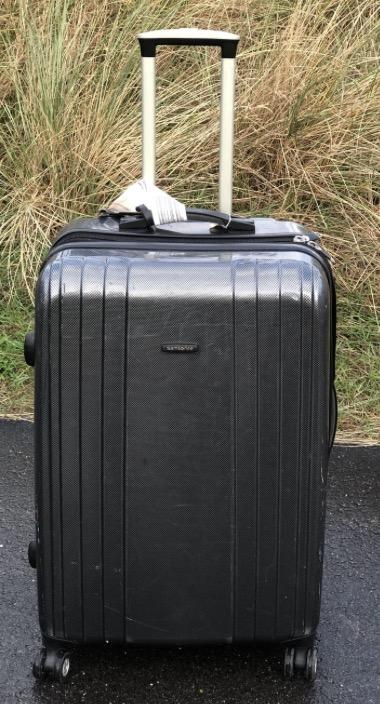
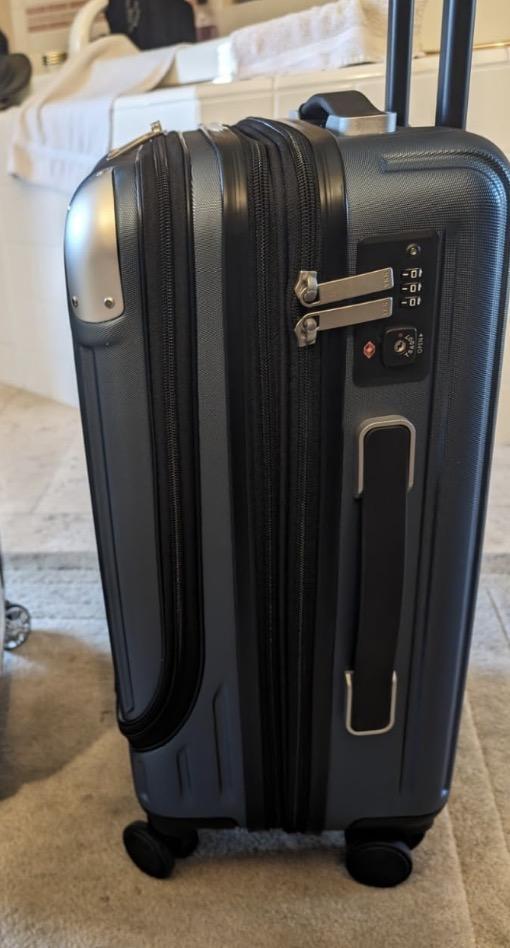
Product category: items_tea
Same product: no